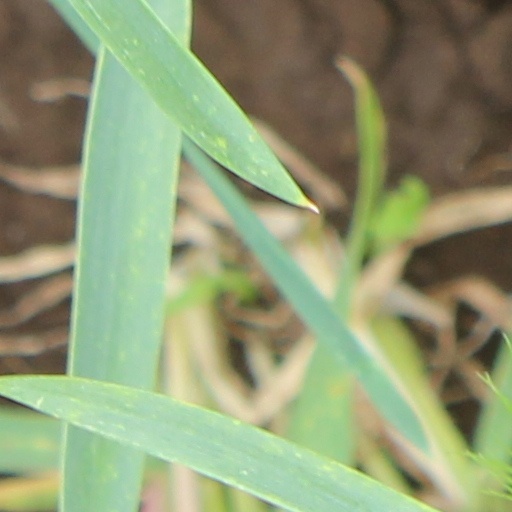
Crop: wheat